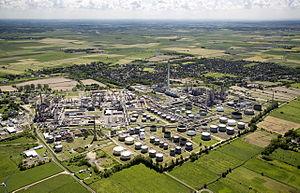
La Raffinerie Heide GmbH est une entreprise allemande de raffinage du pétrole implantée à Hemmingstedt et à Brunsbüttel. Les deux sites sont reliés par neuf pipelines de 32 kilomètres. Le propriétaire en est le groupe Klesch, détenu par l'anglo-américain A. Gary Klesch, depuis 2010. La raffinerie se concentre sur le distillat moyen et la pétrochimie et ses principaux produits sont le carburant diesel, le mazout domestique, le carburant pour turbines d'aviation et les produits chimiques. La production d'une capacité totale d'environ 4,5 million Les tonnes est principalement vendue dans le nord de l'Allemagne.